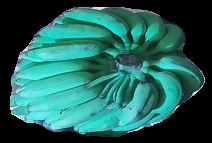
Variety: elakki-bale
Grade: grade3